Albert Xavery

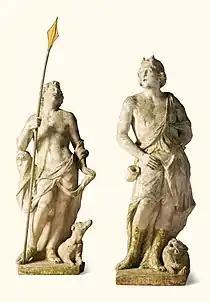
"Actaeon and Endymion"

It is not clear when or where he died, but it is believed he died in Antwerp around 1728. His son Jan Baptist placed in September 1734 an advertisement for that sale of works by his father and other sculptors active in the Dutch Republic.